Ozzie Timmons

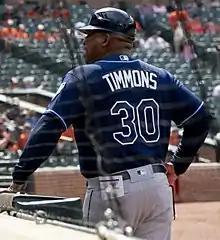
Timmons with the Tampa Bay Rays

Osborne Llewellyn Timmons (born September 18, 1970), is an American former professional baseball outfielder and coach. He played in Major League Baseball (MLB) from through for the Chicago Cubs, Cincinnati Reds, Seattle Mariners, and Tampa Bay Devil Rays. He also played in Nippon Professional Baseball in for the Chunichi Dragons.